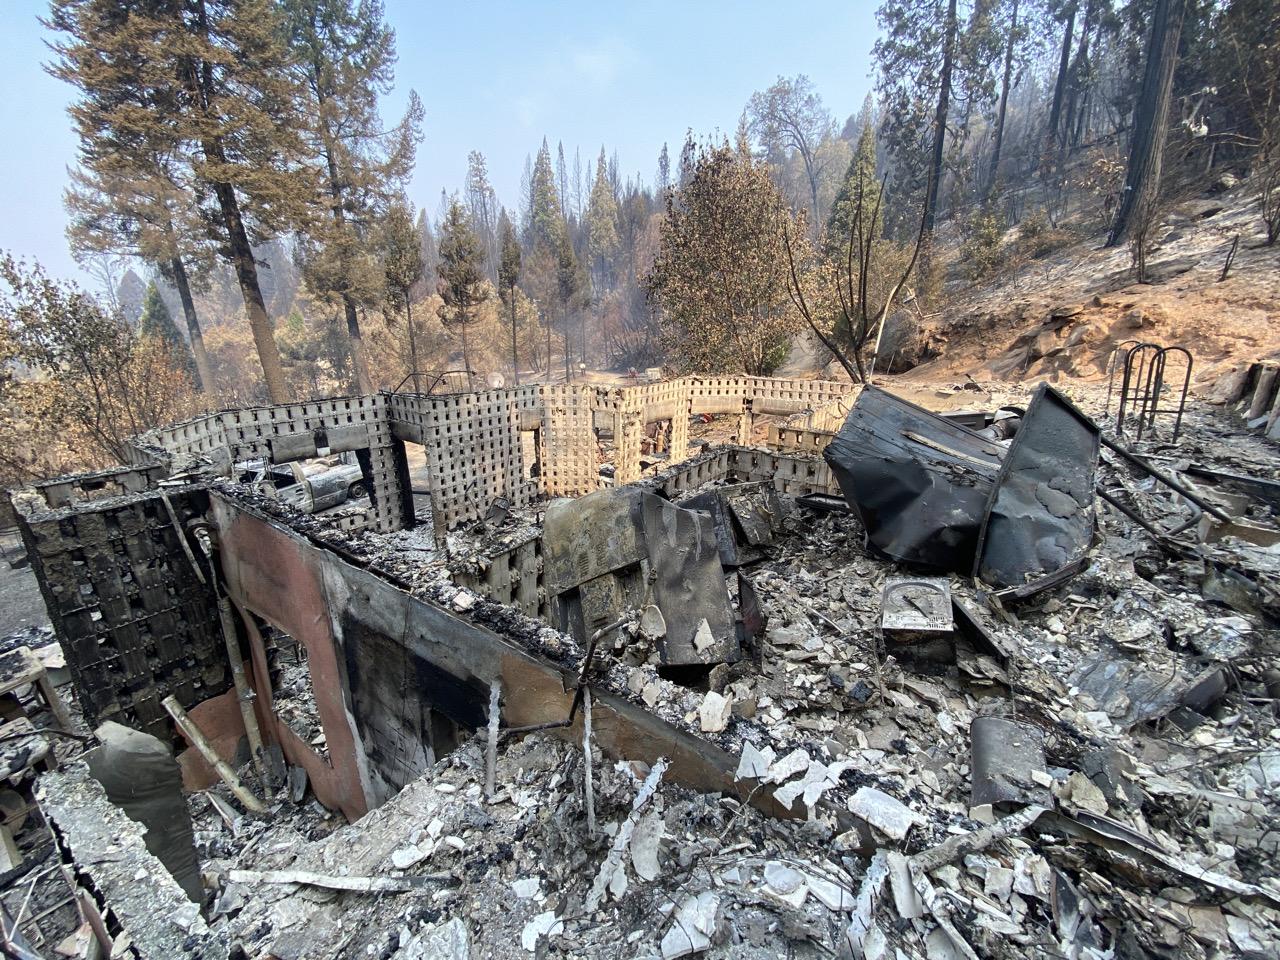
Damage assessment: destroyed